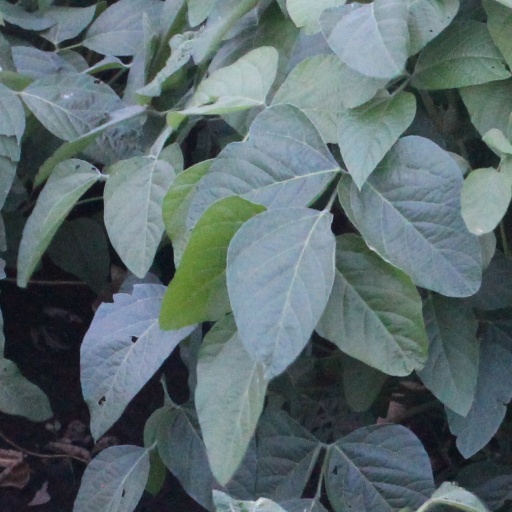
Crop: soybean